Company town

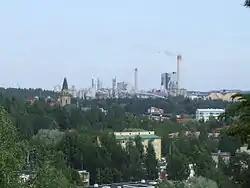
Former company town Kuusankoski in Finland

Having bought the mining concession of Grand-Hornu in 1810, French industrialist Henri De Gorge soon realized the need to accommodate the growing workforce of his expanding business. He commissioned architect François Obin and, after his death, Bruno Renard, to build a functional complex in a neoclassical style. Grand-Hornu became one of the world's first purpose-built company towns. It was abandoned in 1954 after the mine was closed. It currently houses a museum of contemporary art and temporary exhibitions. Grand-Hornu is one of the four industrial sites in Wallonia that were listed by UNESCO as a World Heritage Site in 2012.